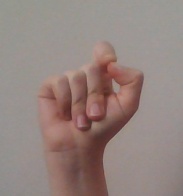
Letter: fa